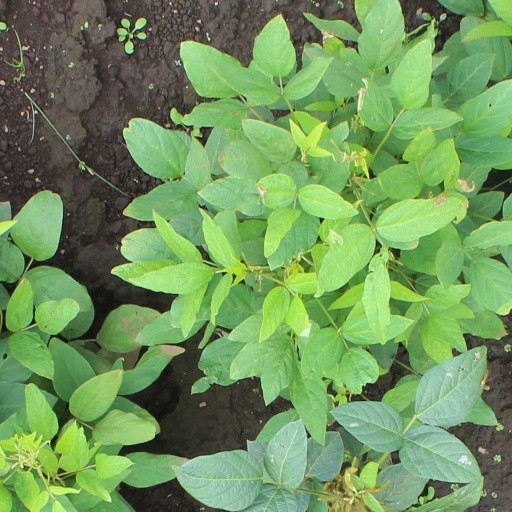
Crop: soybean